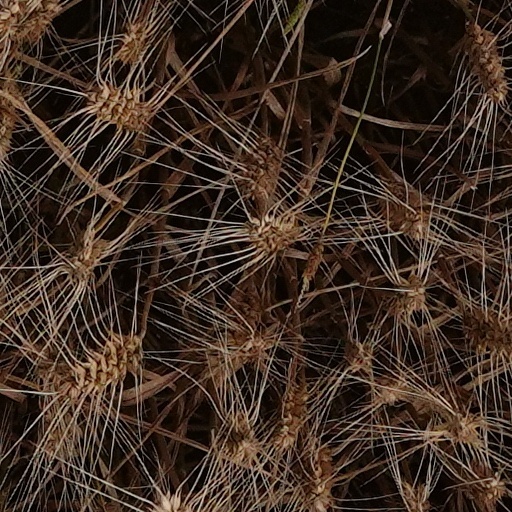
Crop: wheat